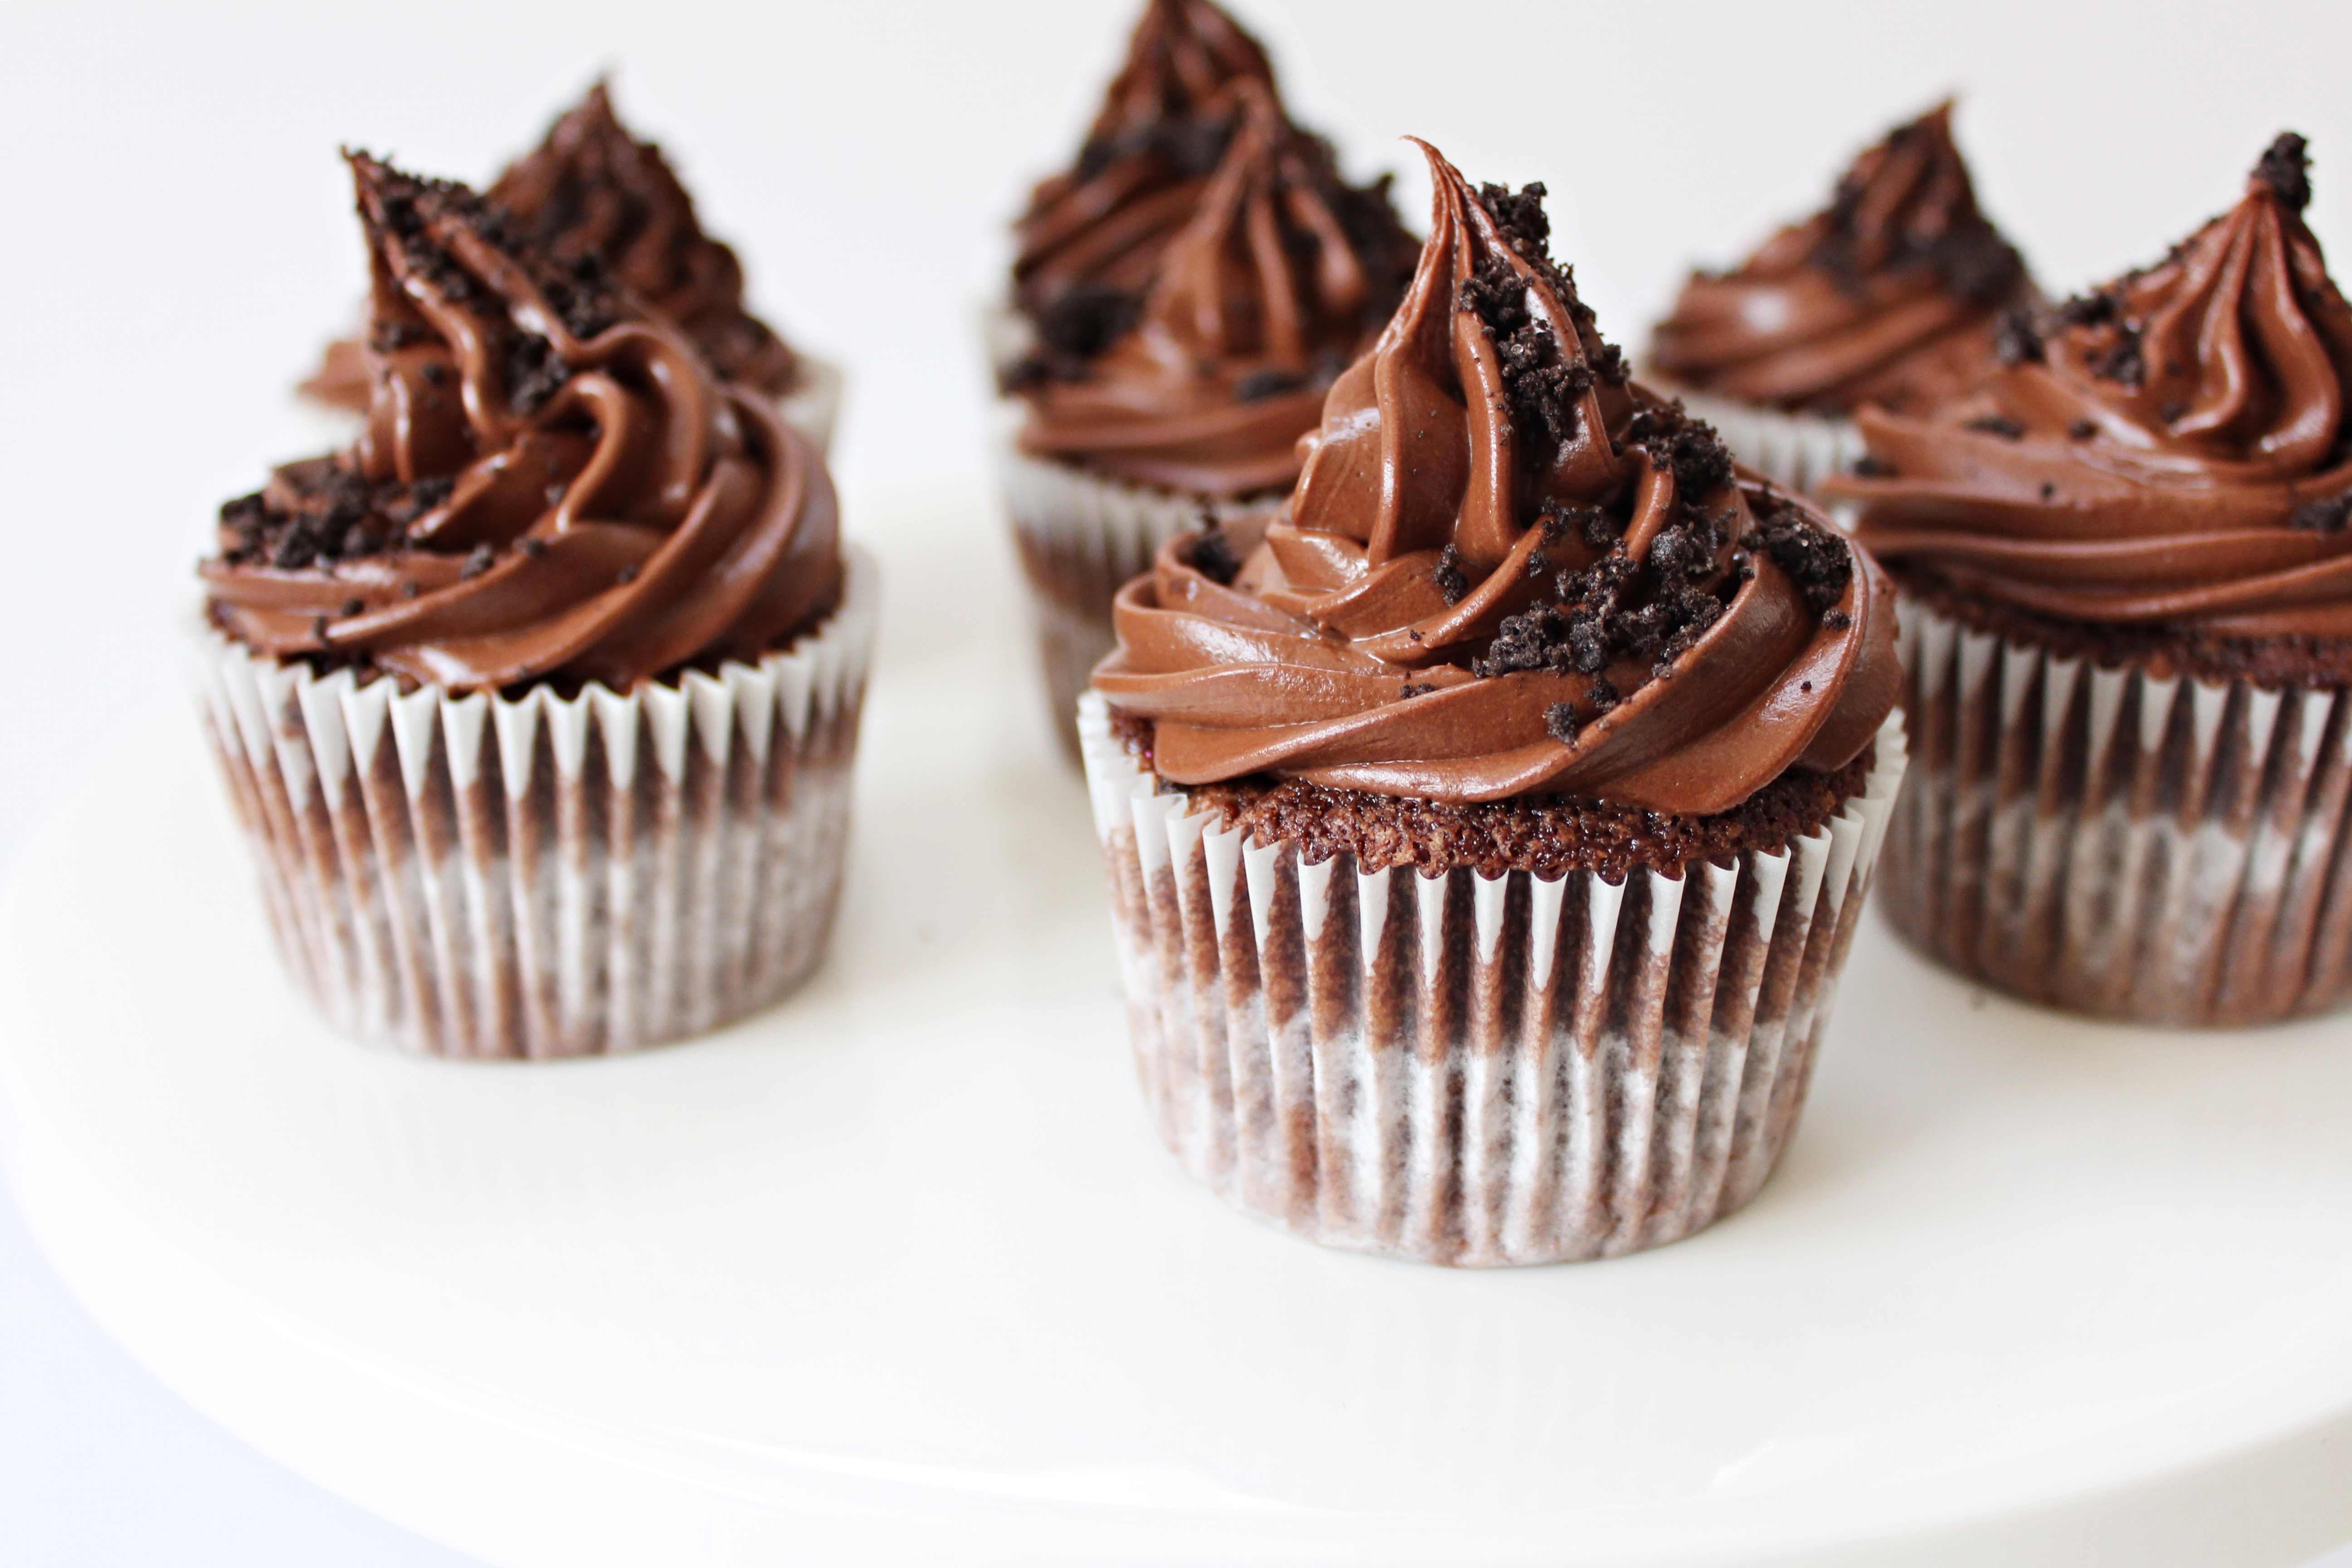
food, cupcake, buttercream, dish, icing, dessert, cuisine, ganache, cake, chocolate, muffin, baking, ingredient, baked goods, chocolate cake, cup, cream, chocolate spread, peanut butter cup, cake decorating, recipe, Nut butter, meringue, pudding, confectionery